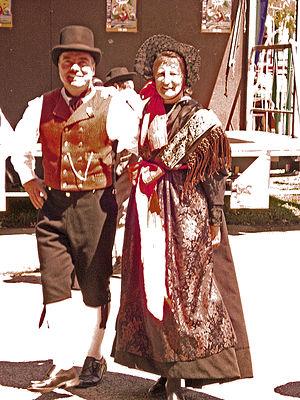
Festival du lac à Aix-les-Bains